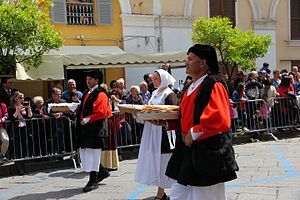
Mamoiada
Mamoiada er en by og en kommune i provinsen Nuoro i regionen Sardinien i Italien. Byen ligger i 544 meters højde og har 2.544 indbyggere. Kommunen har et areal på 48,83 km² og grænser til kommunerne Fonni, Gavoi, Nuoro, Ollolai, Orani, Orgosolo og Sarule.